Boris Godunov

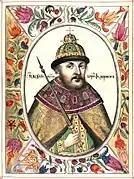
Portrait in the "Tsarsky titulyarnik" (1672)

Boris Feodorovich Godunov was the "de facto" regent of Russia from 1585 to 1598 and then tsar from 1598 to 1605 following the death of Feodor I, the last of the Rurik dynasty. After the end of Feodor's reign, Russia descended into the Time of Troubles.